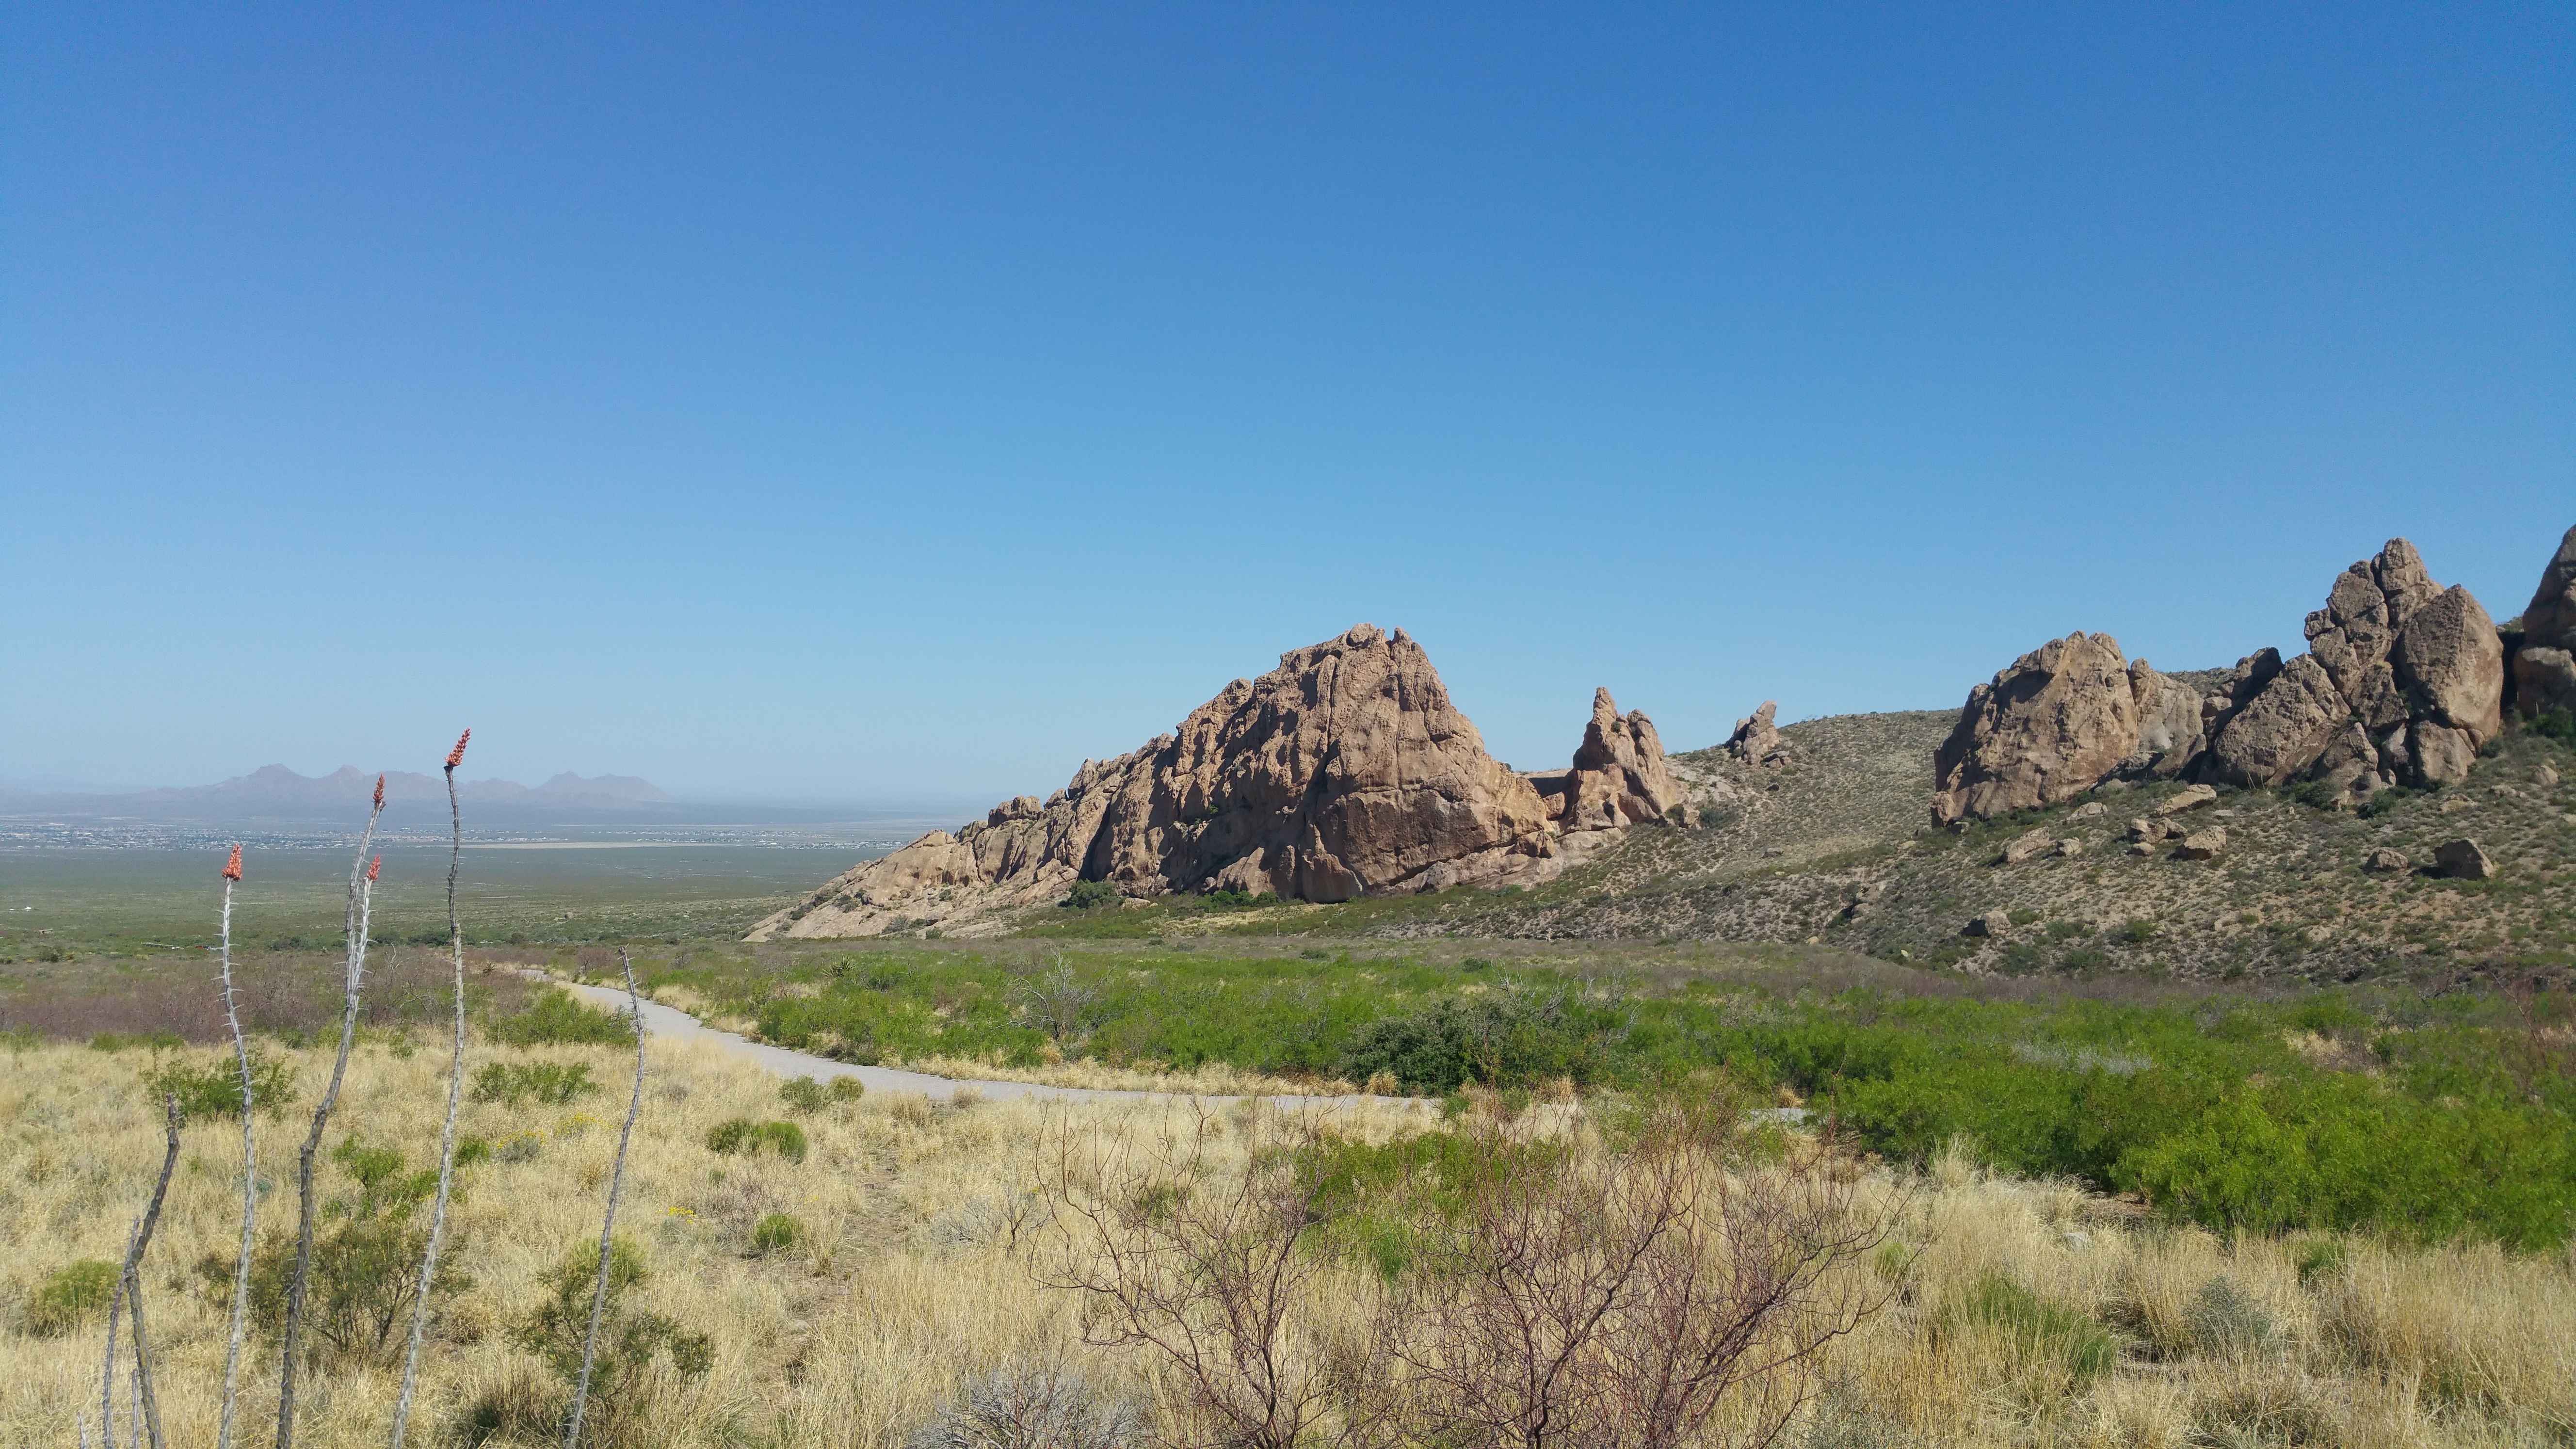
landscape, nature, wilderness, mountain, trail, prairie, adventure, valley, panorama, scenic, hike, ridge, new mexico, geology, badlands, plateau, ecosystem, southwest, butte, steppe, landform, natural environment, geographical feature, mountainous landforms